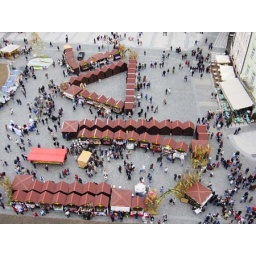
View from clock tower of market in old town square